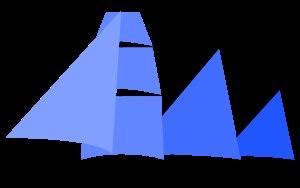
Les techniques arabes au Moyen Âge consistent soit en des inventions et innovations de scientifiques arabo-musulmans, soit en des modifications apportées à des techniques existantes. La zone couverte est constituée d'un ensemble d'États qui s'étendaient de l'Espagne, l'Afrique à l'Indus. Les inventions citées ici ont été découvertes par les savants perses, irakiens, arabes, wisigoths, turcs, durant l'âge d'or islamique qui s'étend de la période des premiers califes au VIIIᵉ siècle à la veille de la prise de Bagdad au XIIIᵉ siècle.
Une polacre, polaque ou poulaque est un ancien type de voilier méditerranéen de gréement variable mélangeant voiles carrées et voiles latines.